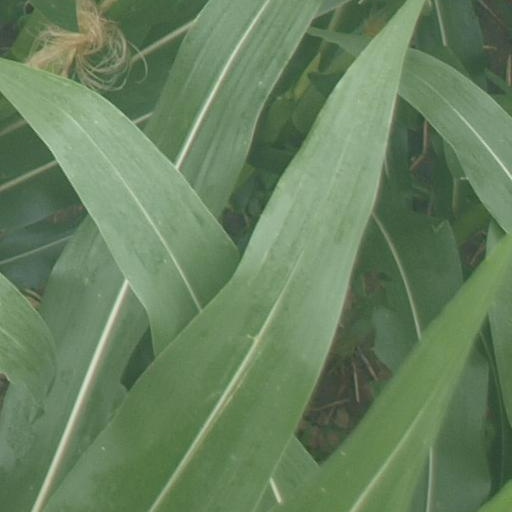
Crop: maize; corn